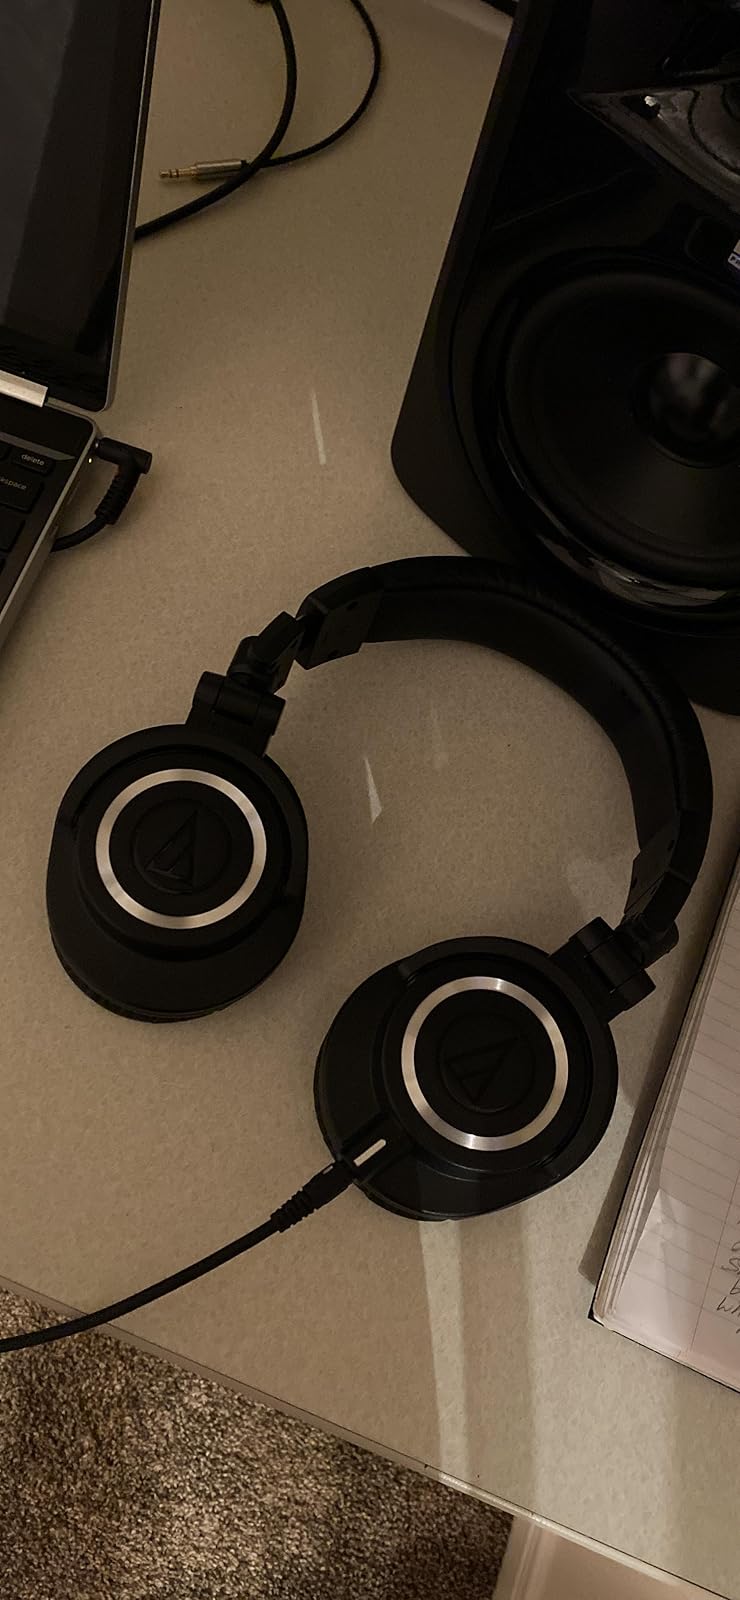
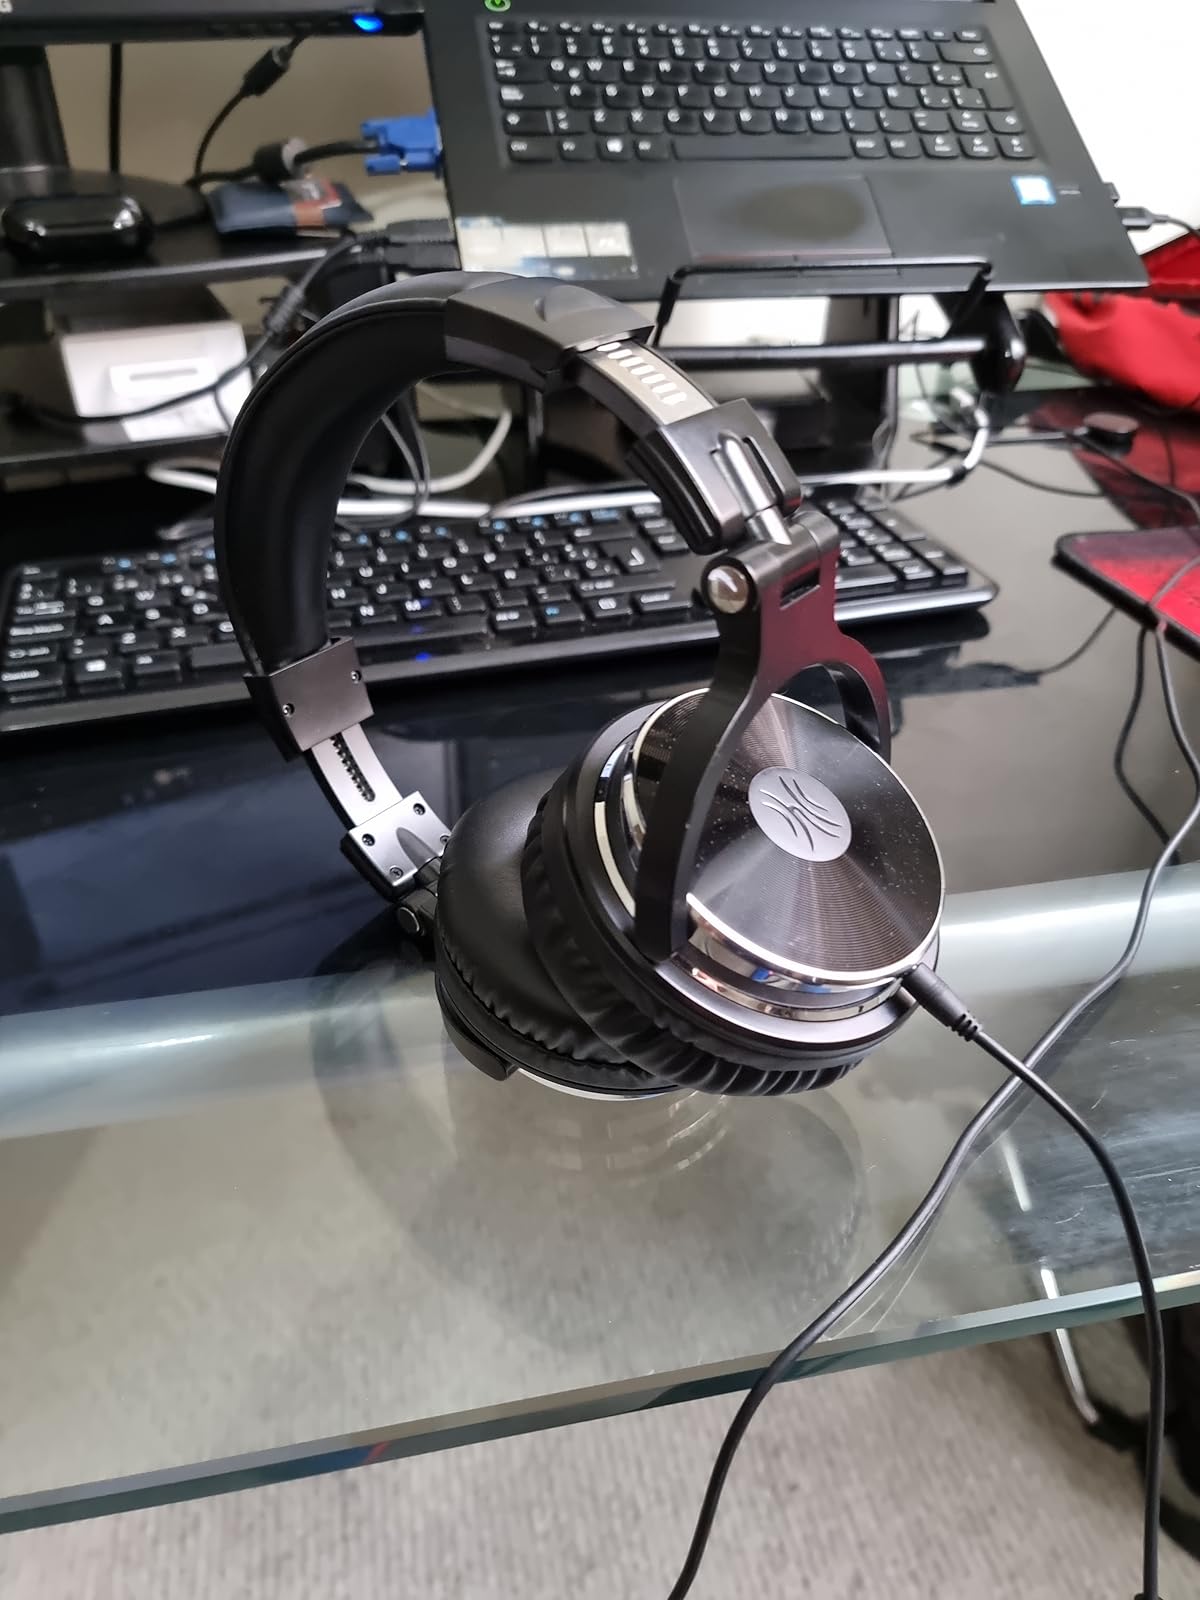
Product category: headphones
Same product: no